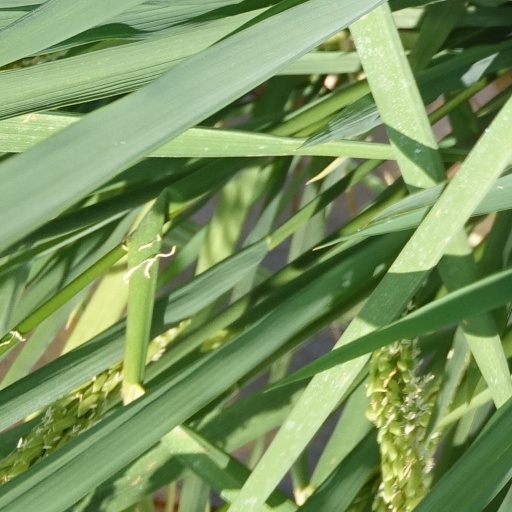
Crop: rice